Clare Moore

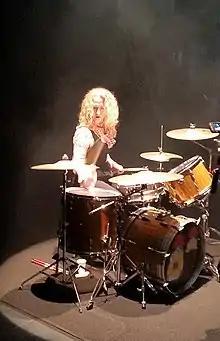
Clare Moore at Her Majesty's Theatre in 2018

Clare Christina Moore is an Australian musician, songwriter, arranger, producer and performer whose principal instrument is the drums. She has also performed as a keyboard player, singer and vibraphone player. Moore writes and performs with songwriter and performer Dave Graney, involved in various bands including The Moodists, Dave Graney 'n' the Coral Snakes, the Dave Graney Show, the Lurid Yellow Mist featuring Dave Graney and Clare Moore and Dave Graney & the .